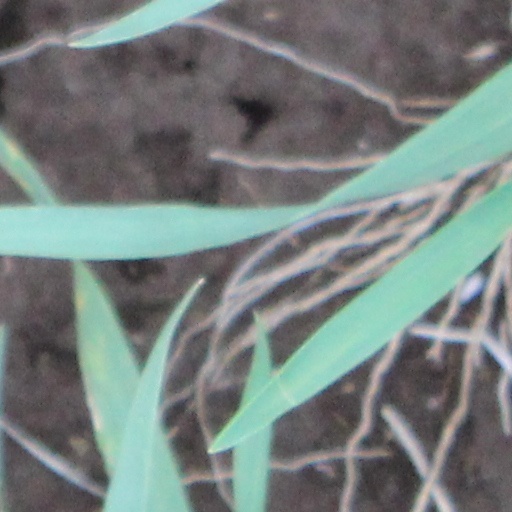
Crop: wheat